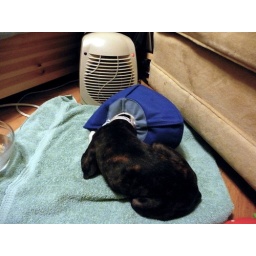
she looooves sitting in front of my space heater. poor girl had just gotten fixed...